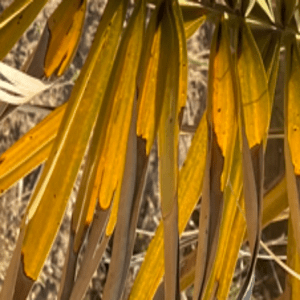
Label: Magnesium Deficiency